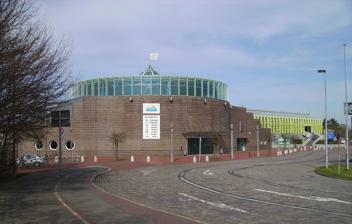
Building: Bremerhaven Stadthalle
Country: Germany
Year built: 1974
Bremerhaven Stadthalle Location Bremerhaven , Germany Capacity 6,000 Opened 1974 Tenants Eisbären Bremerhaven Fischtown Pinguins Bremerhaven Bremerhaven Stadthalle is an arena in Bremerhaven , Germany . It is primarily used for Events. Bremerhaven Stadthalle opened in 1974 and holds 6,000 people without seating. This is the home arena of the Eisbären Bremerhaven . External links Official website Authority control databases International VIAF National Germany Geographic MusicBrainz place 53°33′17″N 8°35′2″E / 53.55472°N 8.58389°E / 53.55472; 8.58389 This article about a German sports venue is a stub . You can help Wikipedia by expanding it . v t e This article about a Bremen building or structure is a stub . You can help Wikipedia by expanding it . v t e